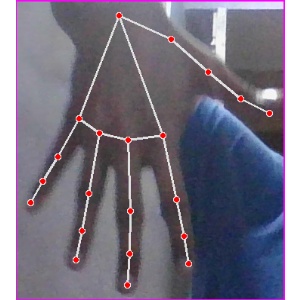
अक्षर: ढ